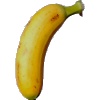
Label: banana_lady_finger